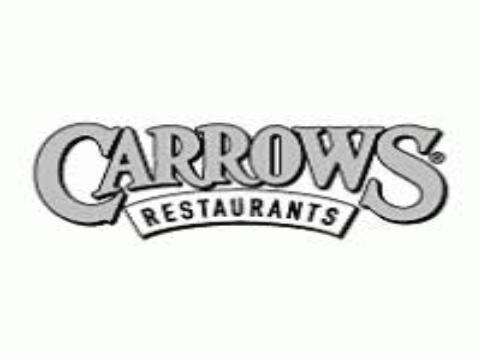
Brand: Carrows
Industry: Food